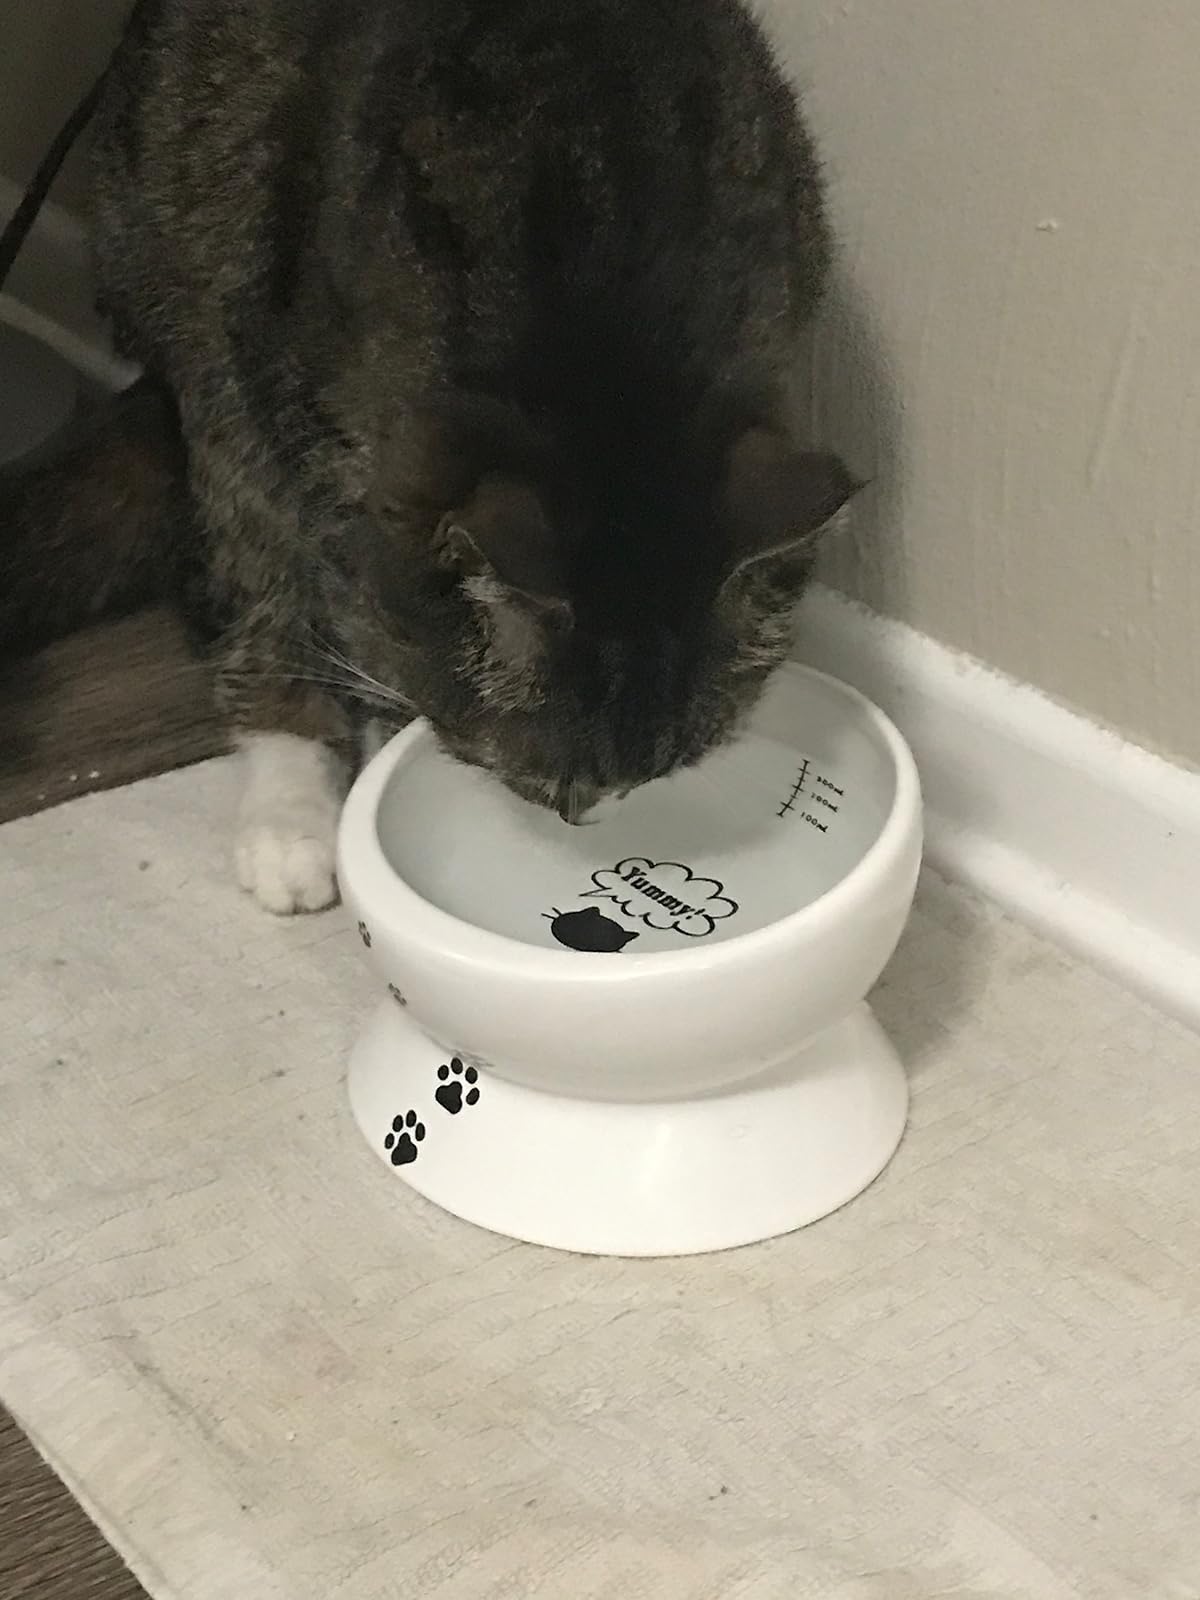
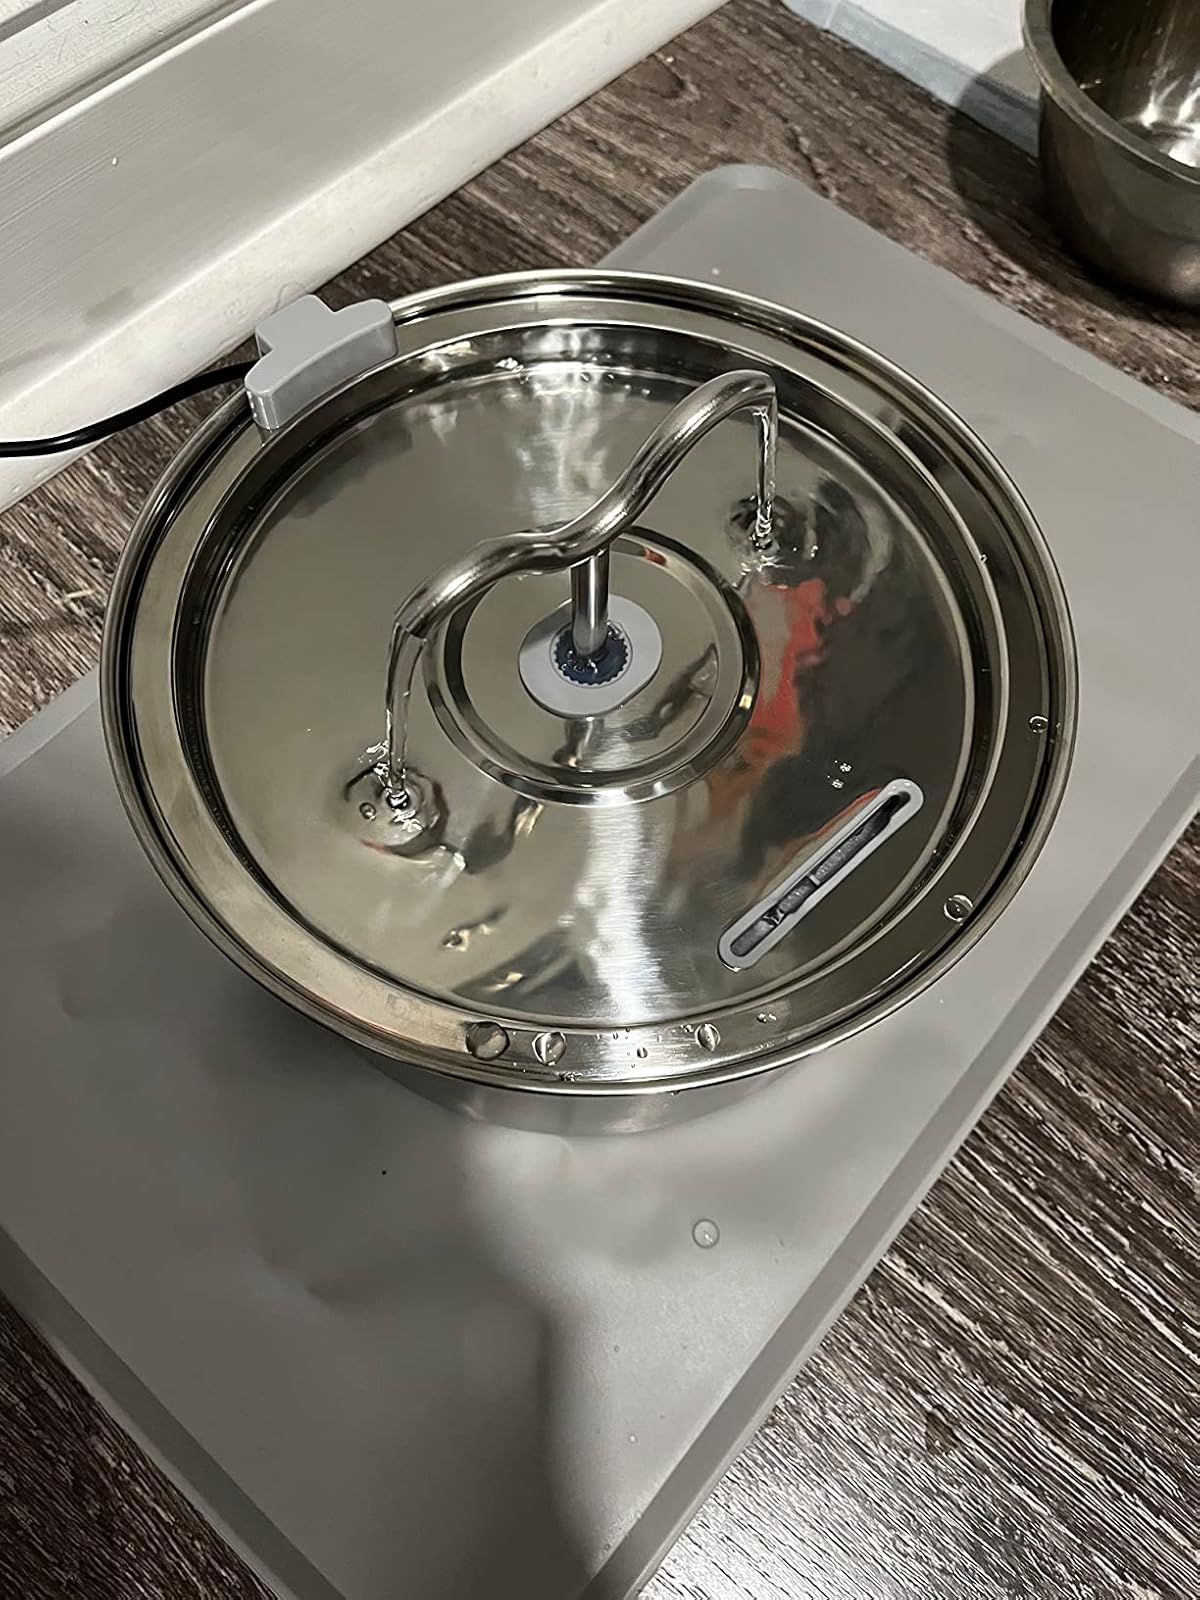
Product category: items_bowl
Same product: no